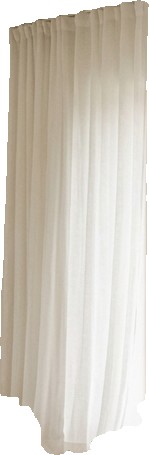
Surface category: curtain